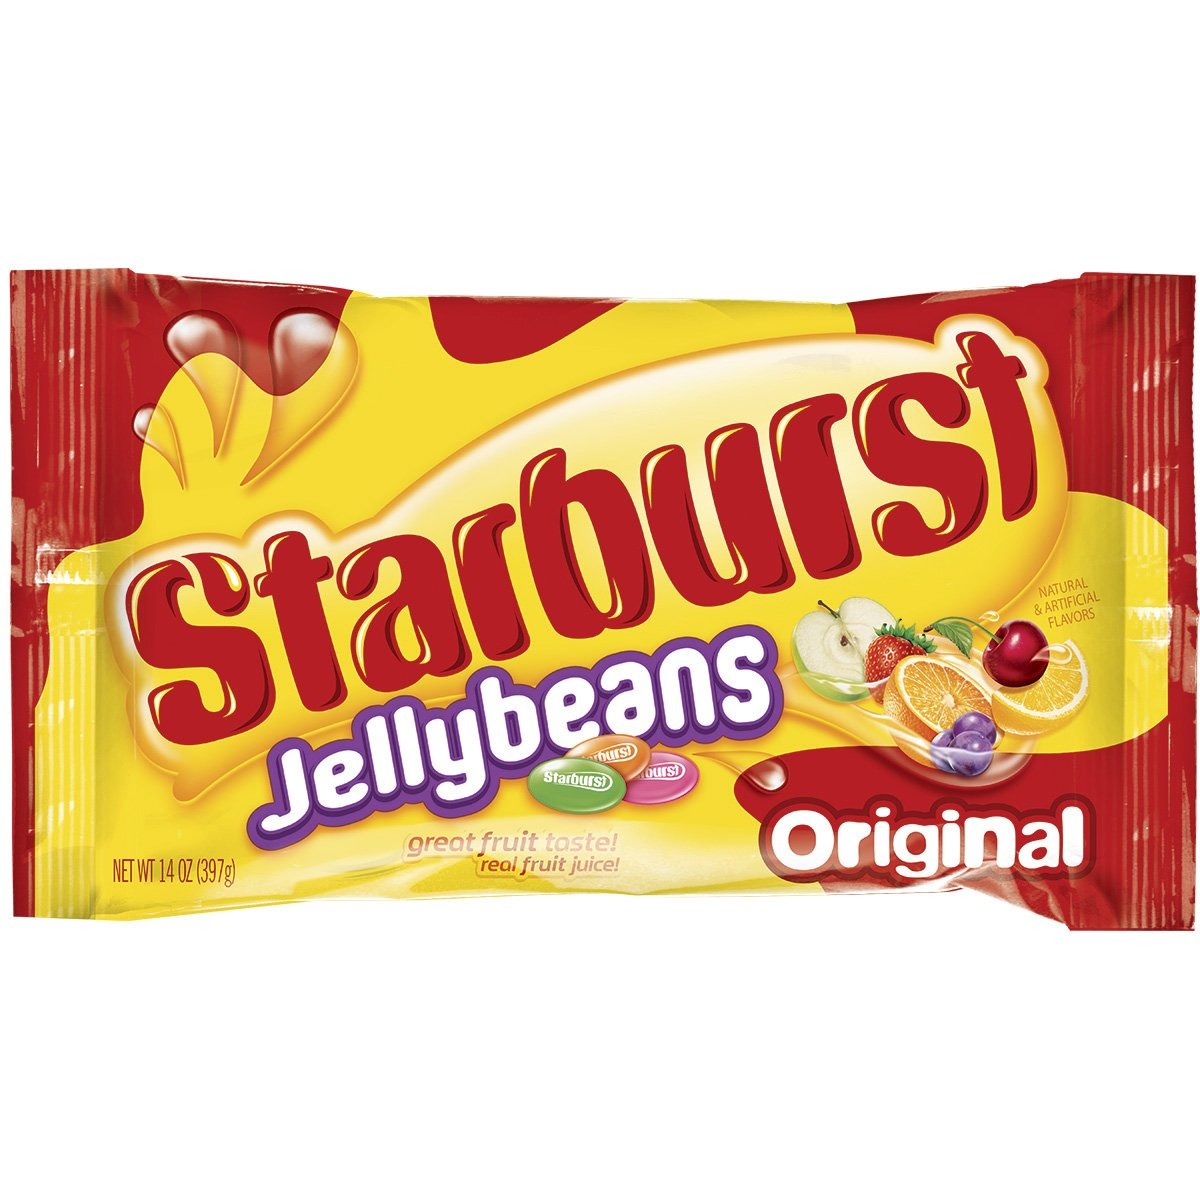
Item Name: STARBURST Original Easter Jelly Beans Chewy Candy, 14 oz Bag
Bullet Point 1: Contains one (1) 14-ounce bag of STARBURST Original Jelly Beans Gummy Candy
Bullet Point 2: Features the unexplainably juicy flavors of strawberry, cherry, orange, green apple, grape and lemon
Bullet Point 3: This jelly bean candy assortment of chewy candy is a candy essential for party favors, gift baskets, and candy dishes
Bullet Point 4: STARBURST jelly beans are the perfect candy gifts or party favors for friends and family
Bullet Point 5: Brighten up your day with STARBURST jelly beans chewy candy
Value: 14.0
Unit: Ounce

Price: 4.19